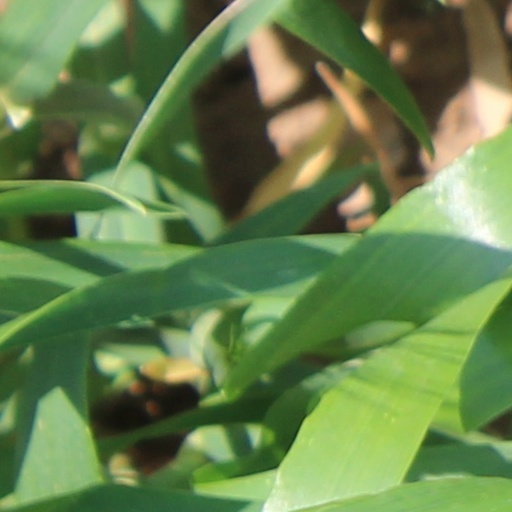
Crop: wheat